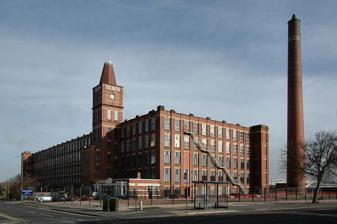
Building: Tulketh Mill
Country: United Kingdom
Year built: 1905
Tulketh Mill (1905) in 2008. The chimney was originally taller. Tulketh Mill is an Edwardian former cotton-spinning mill in Balcarres Road, Tulketh , Preston , Lancashire , England. It was designed by Fred Dixon of Oldham and built for the Tulketh Spinning Company in 1905. It is a Grade II listed building . The building currently houses contact centres and offices for Capita , Dixons Carphone and Hinduja Global Solutions . Tulketh Mill, Water Lane Tulketh Mill in Water Lane (destroyed 1883) (centre) on an 1893 Ordnance Survey map described as "disused". An earlier Tulketh Mill stood in Water Lane, Preston, until it was destroyed by fire in June 1883. See also List of mills in Preston References